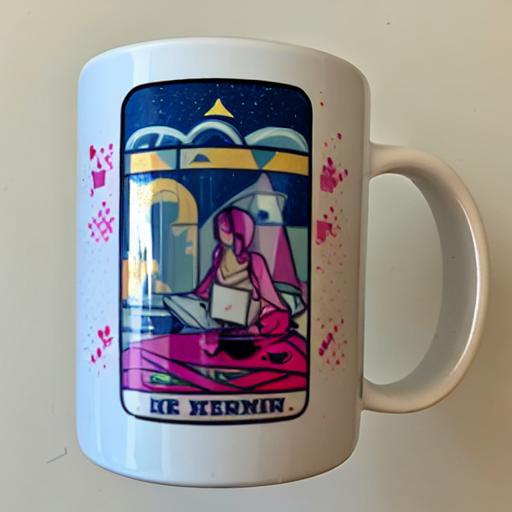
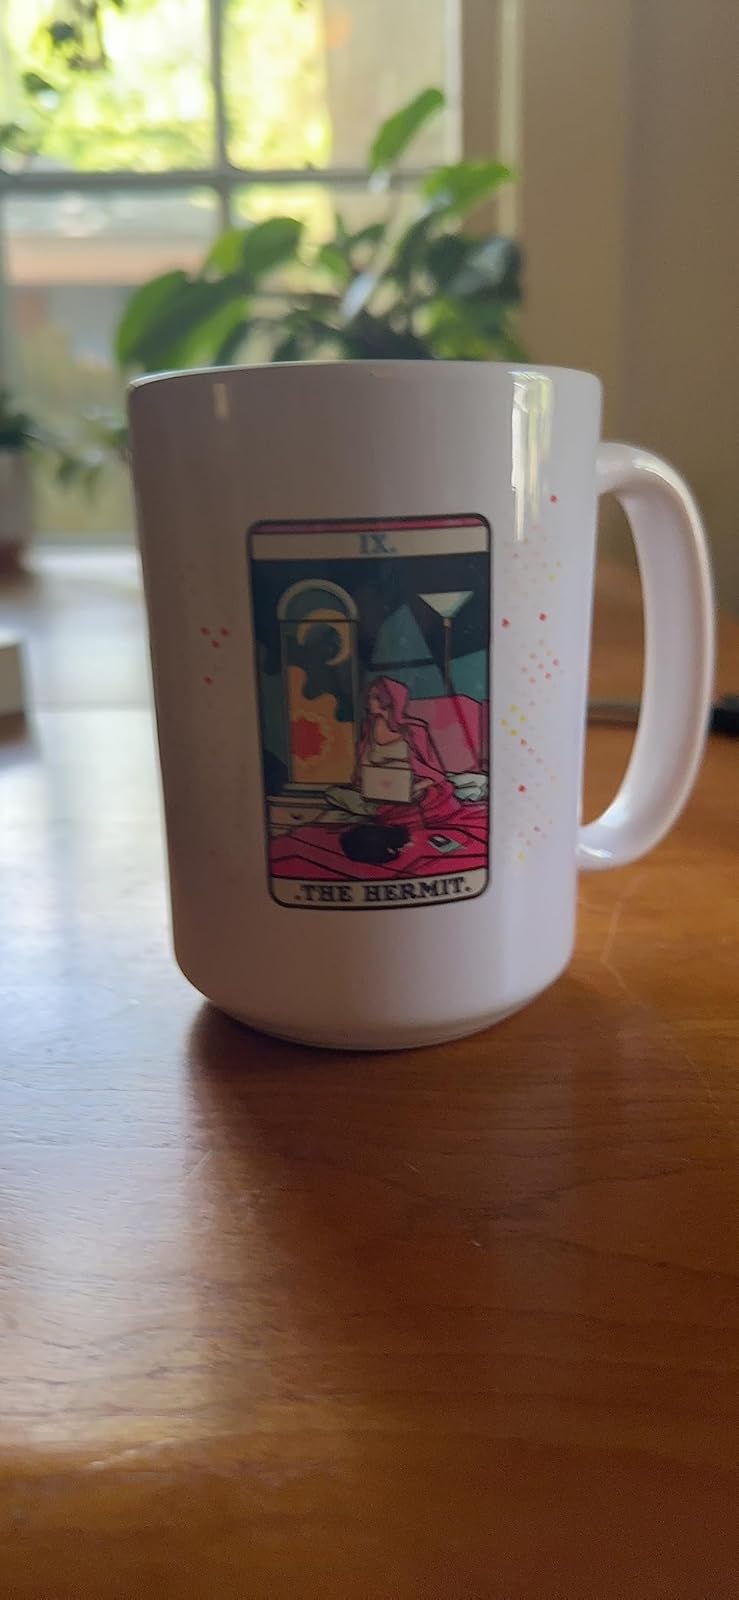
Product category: items_mug
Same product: no